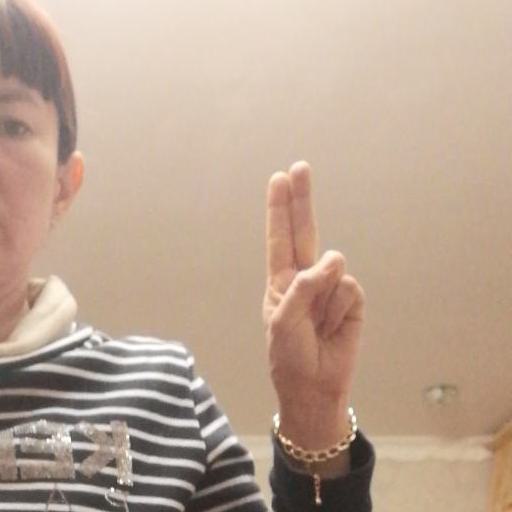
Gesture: two_up